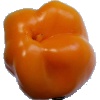
Label: Pepper Yellow 1